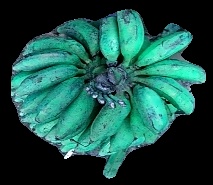
Variety: rasbale
Grade: grade3